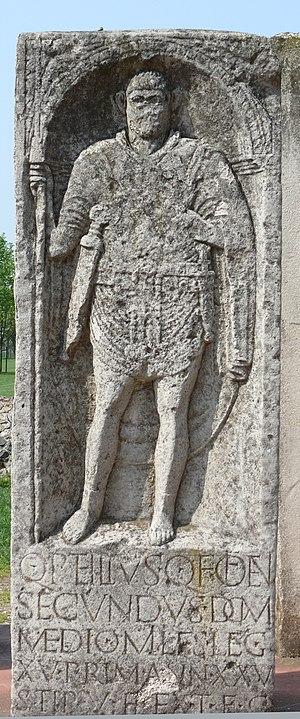
La Legio XV Primigenia était une légion de l’armée romaine dont la brève existence de 39 à 70 apr. J.-C. se déroula dans la province romaine de Germanie.